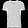
Label: T - shirt / top